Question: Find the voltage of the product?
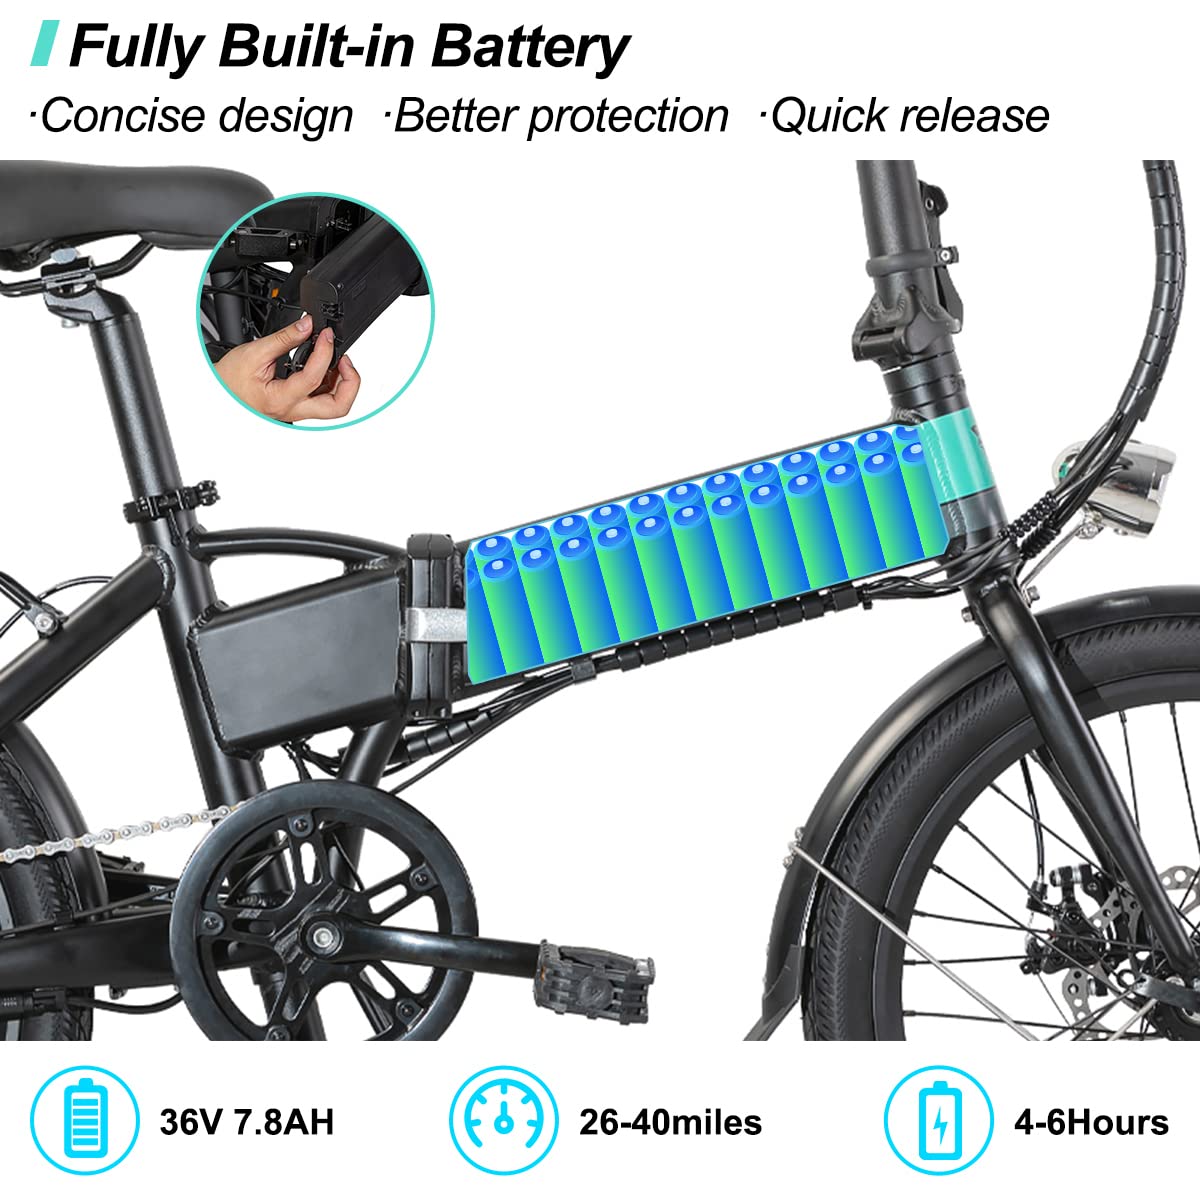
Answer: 36.0 volt